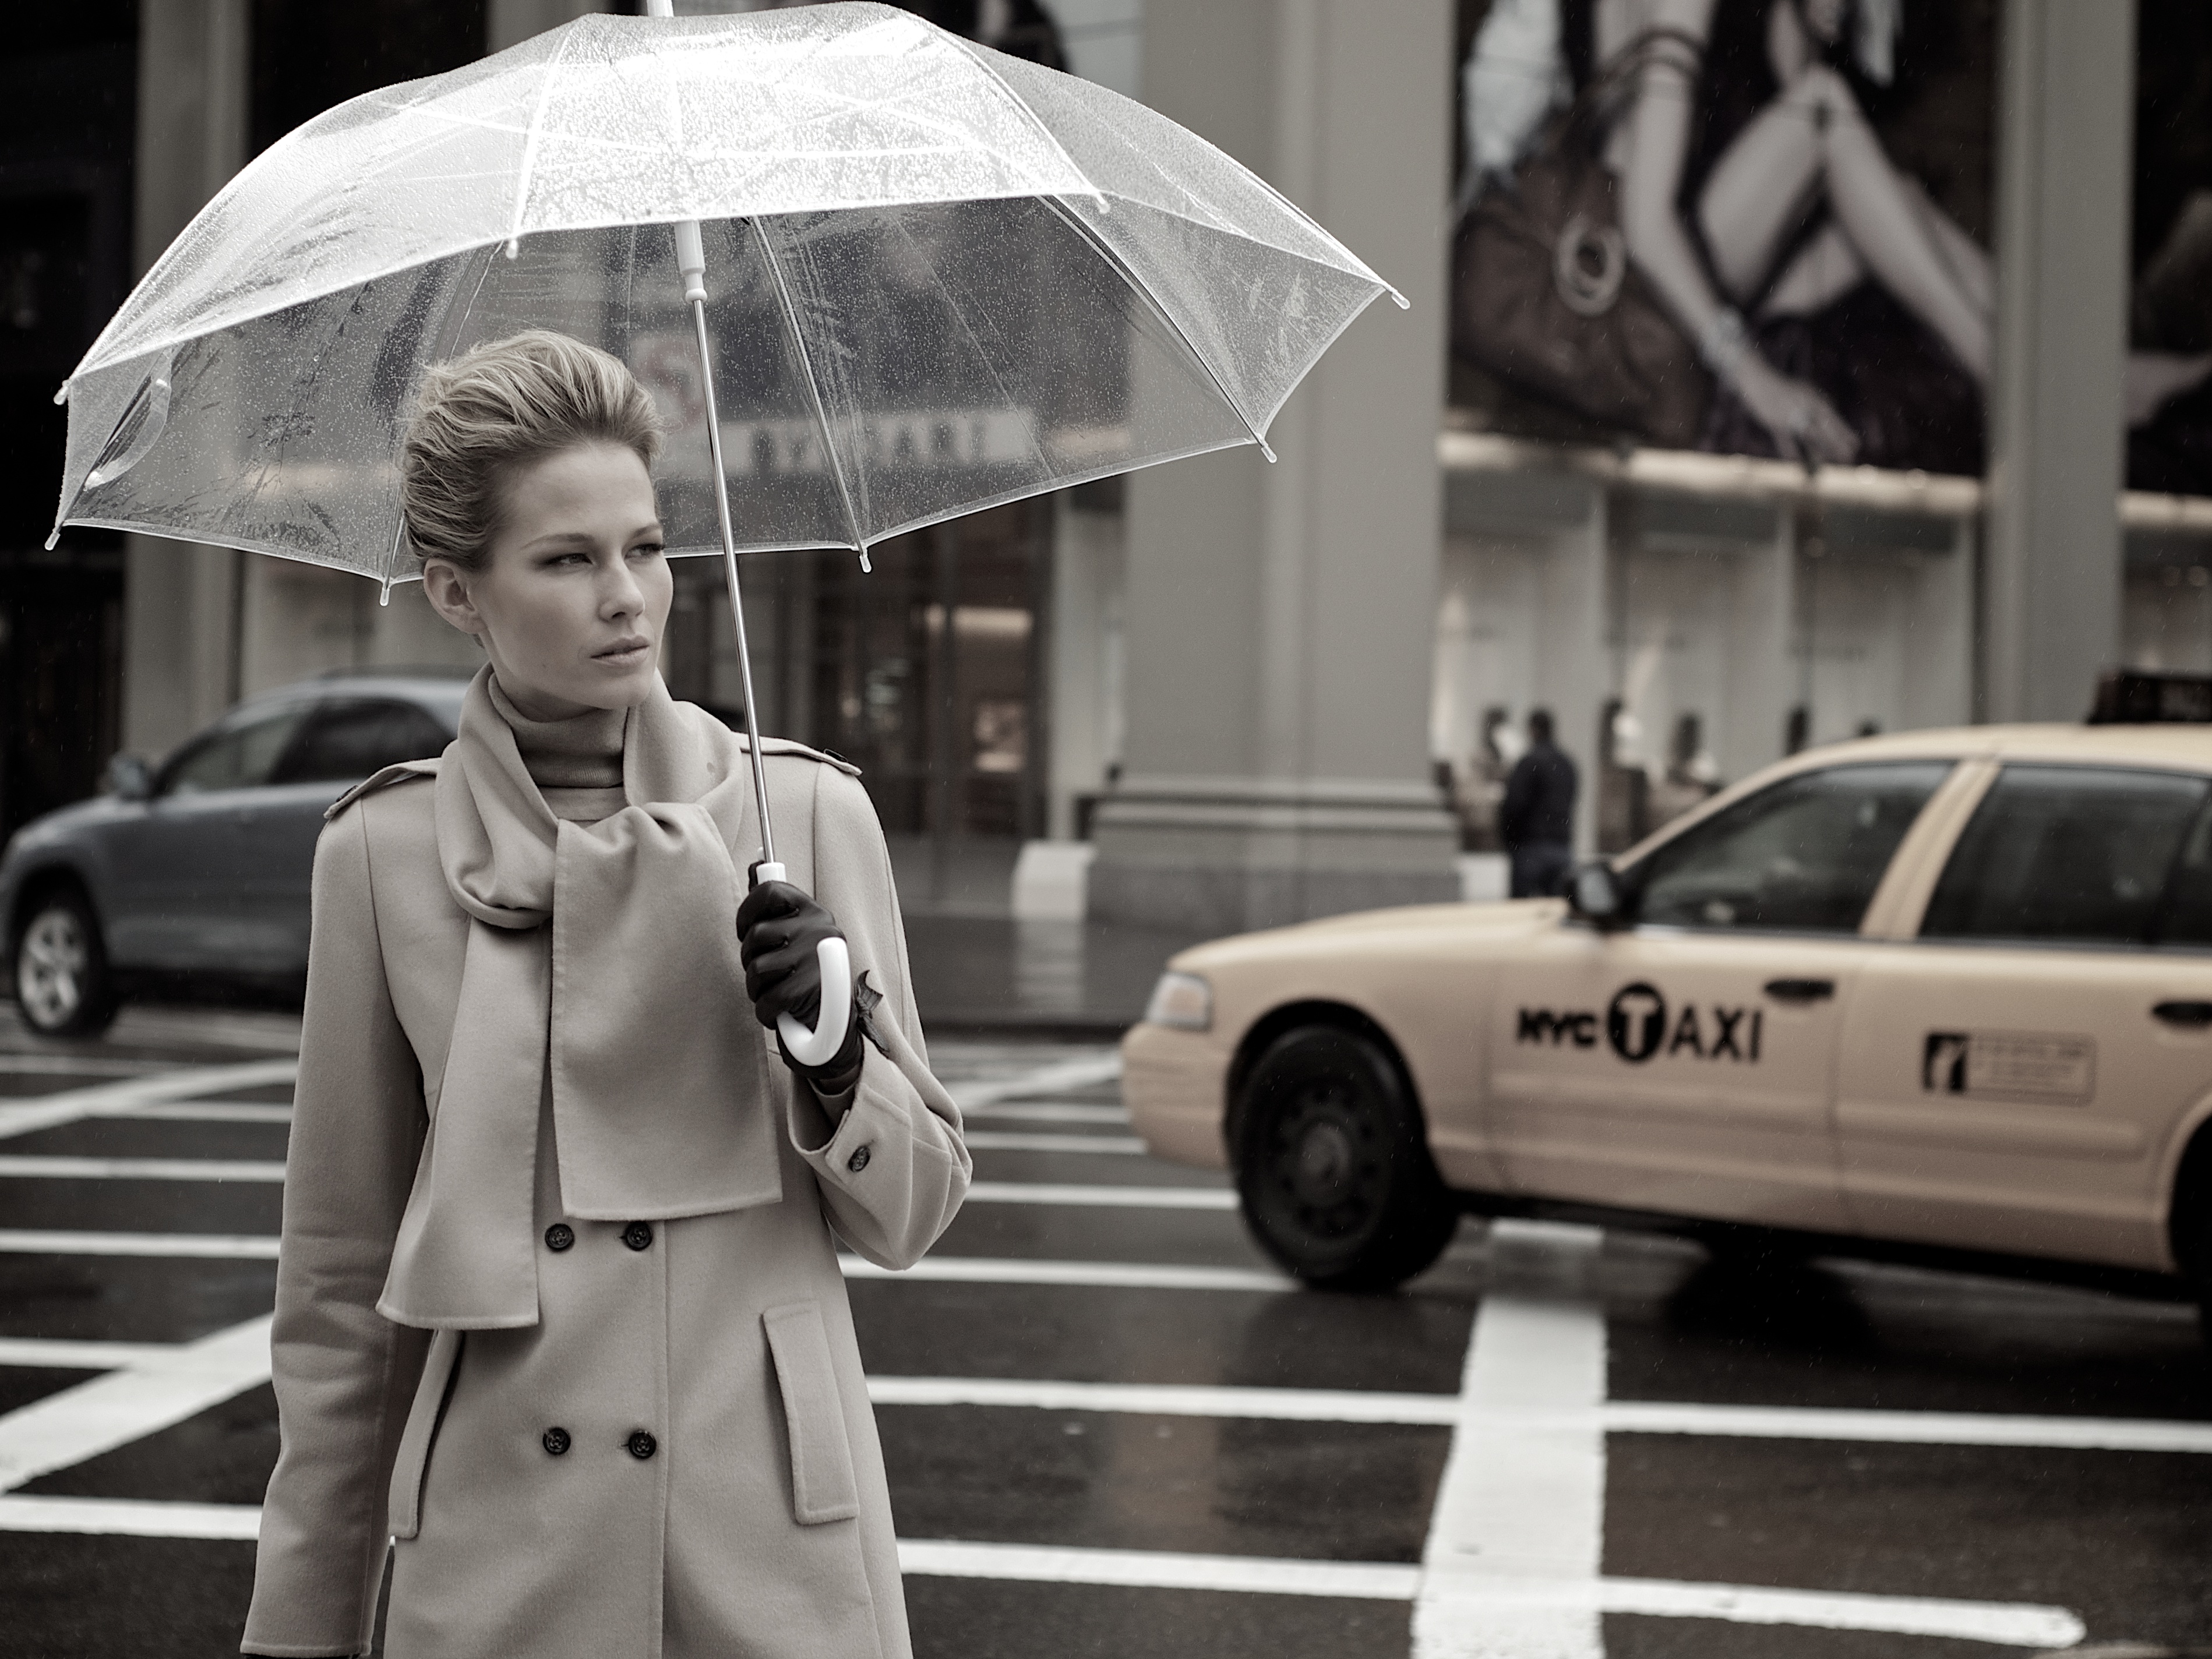
person, road, white, street, photography, ebook, vehicle, training, black, monochrome, streetphotography, flickr, thomas, video, infrastructure, olympus, omd, fuji, leica, monochrom, leuthard, hcb, thomasleuthard, streettogs